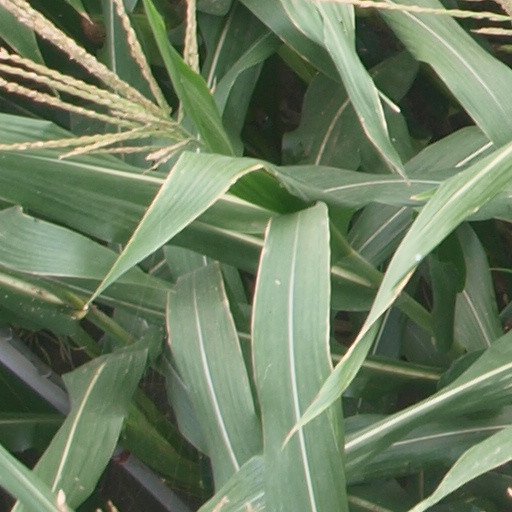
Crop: maize; corn